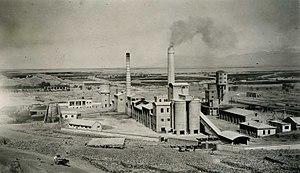
Reza Chah Pahlavi, aussi écrit Rizā Shāh Pahlevi ou plus rarement Reza Iᵉʳ, Reza Chah Iᵉʳ ou Pahlavi Iᵉʳ, né à Alasht le 15 mars 1878 et mort à Johannesburg le 26 juillet 1944, est l'empereur de Perse de 1925 à 1941 et le fondateur de la dynastie Pahlavi. À différentes époques, il est également connu sous les noms de Reza Pahlavan, Reza Savad-Koohi, Reza Khan, Reza Khan Mir-Panj, Reza Sedar Sepah, Reza Pahlavi, ayant d’abord été militaire, chef des armées, ministre de la Guerre puis Premier ministre avant d'être empereur entre 1925 et 1941.